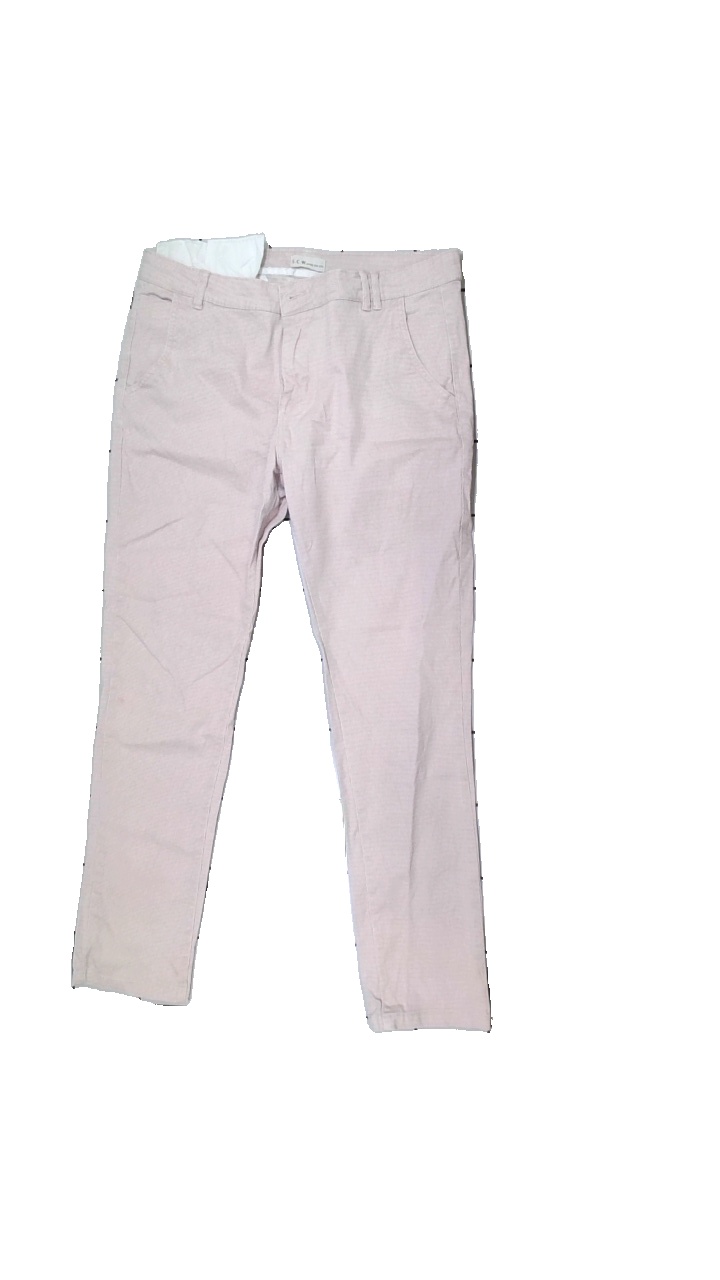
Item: Trousers (Ladies)
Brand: S.c.w
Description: Pink trousers
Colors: Pink
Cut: Tight
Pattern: Other
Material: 100% Cotton
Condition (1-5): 2
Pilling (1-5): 5
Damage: stains
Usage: Recycle
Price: <50